Melissa Etheridge

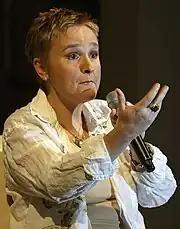
Etheridge speaking in 2005

On October 6, 2016, Etheridge released her 14th studio album, "MEmphis Rock and Soul", a covers album made of blues tracks originally recorded by blues legends such as Otis Redding, William Bell, and the Staples Singers.